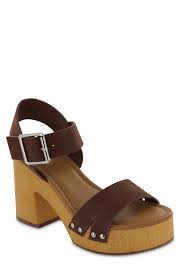
Label: Clog